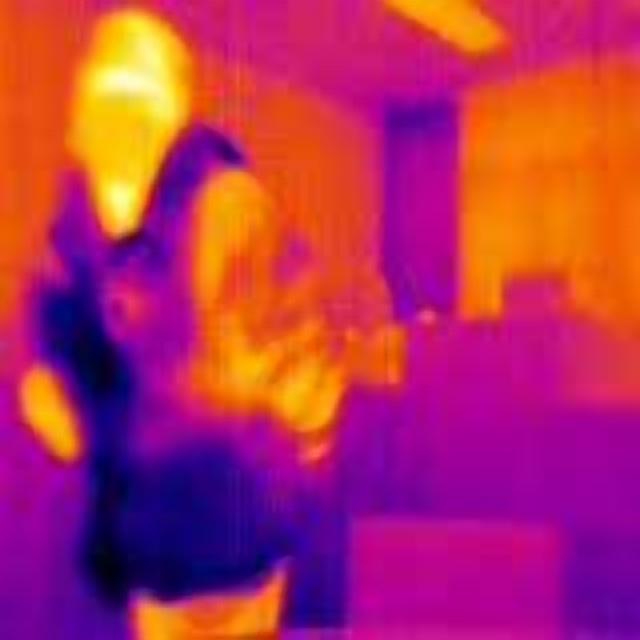
Detected objects:
label: person